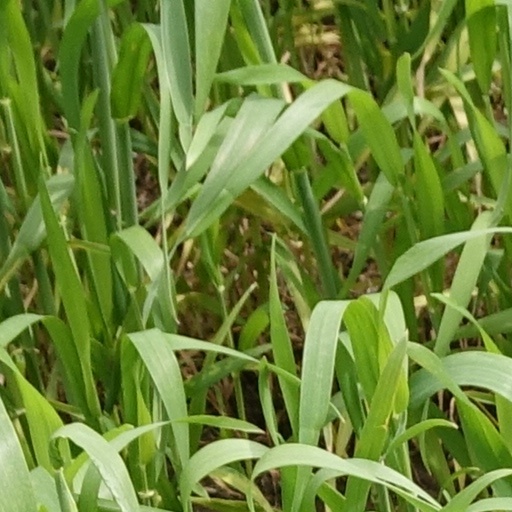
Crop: wheat